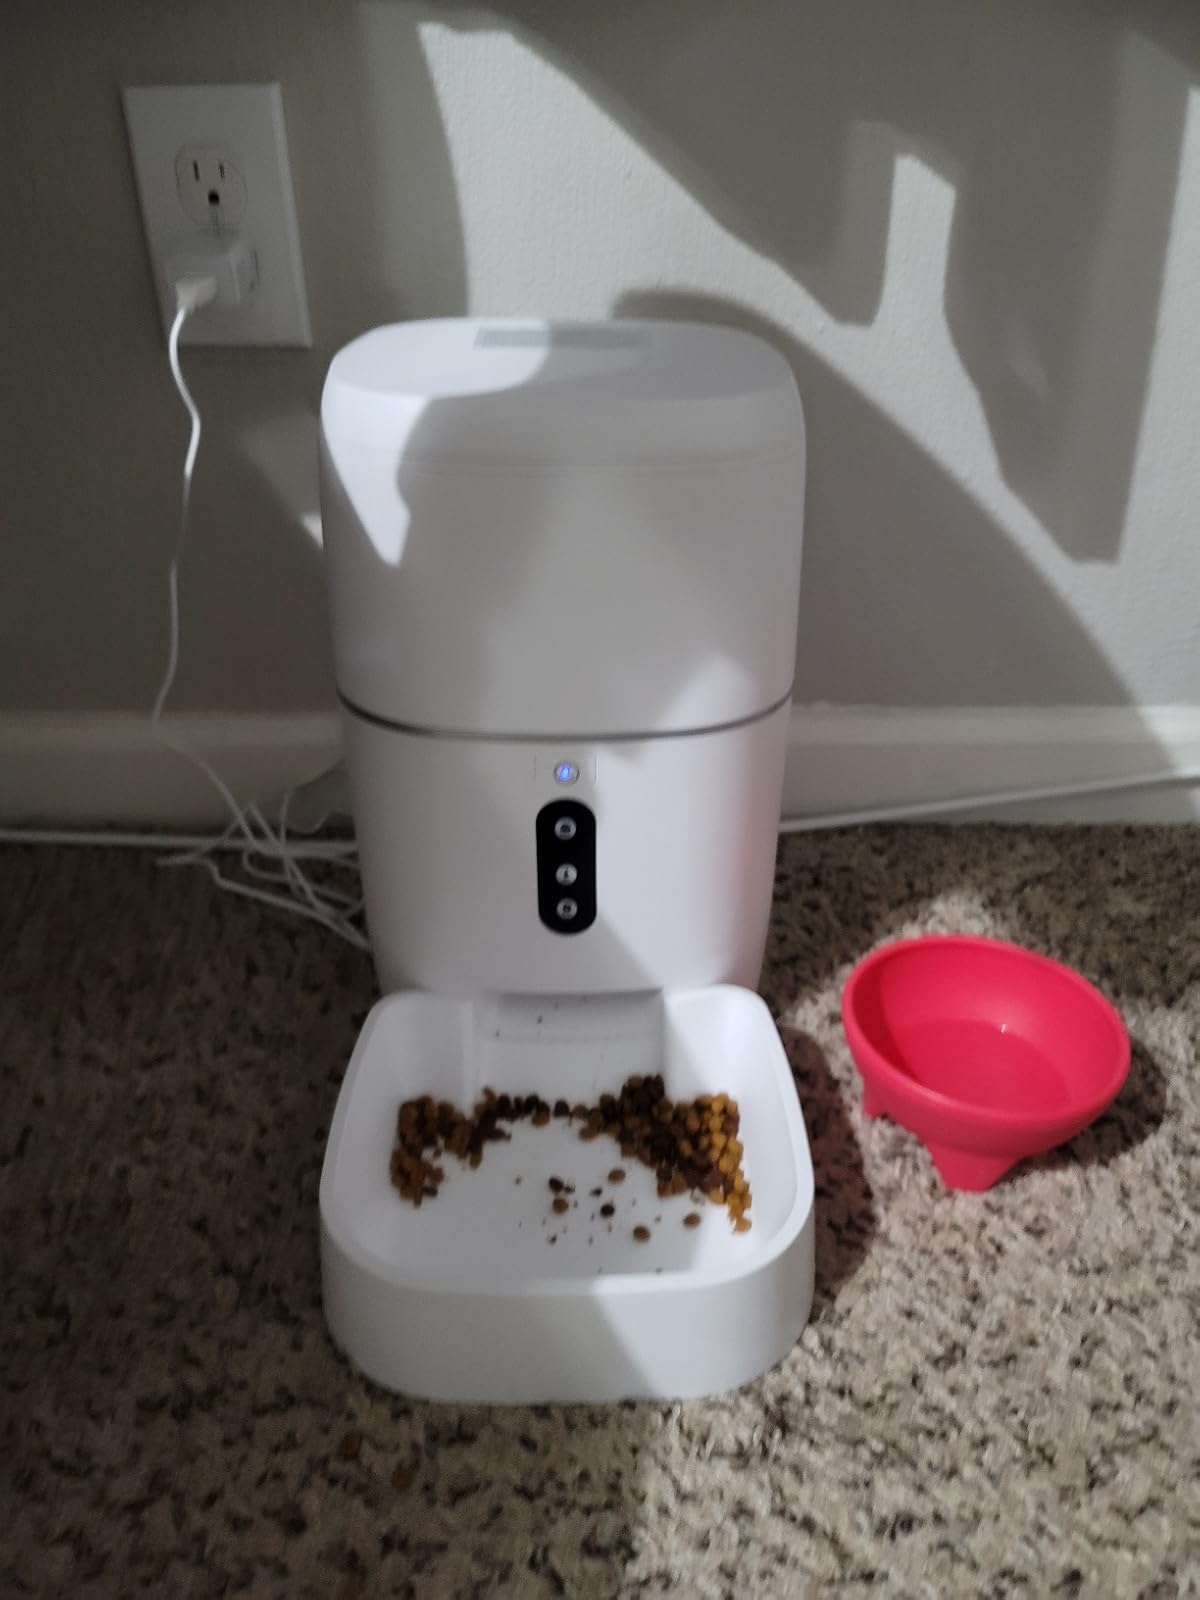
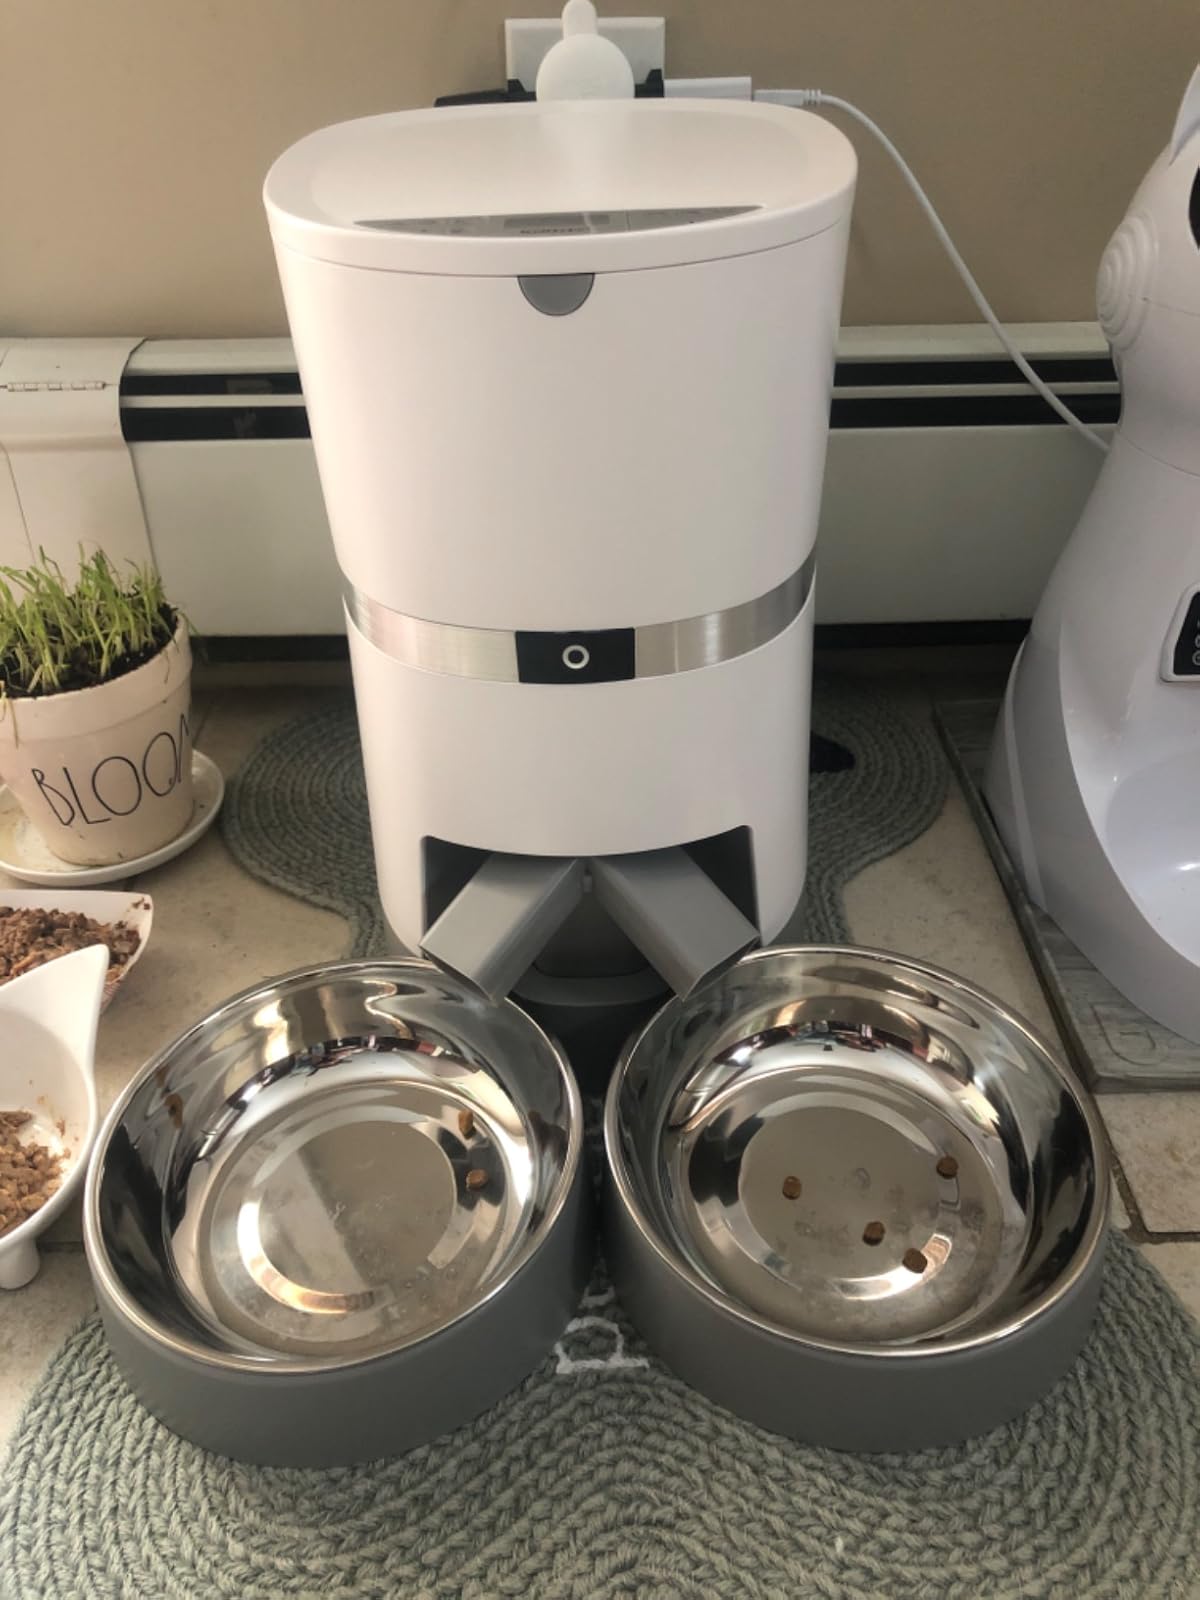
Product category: items_feeder
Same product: no